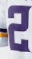
Number: 2